County of Urgell

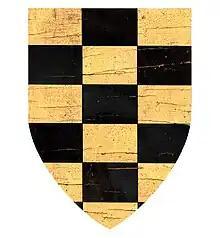
Historical-artistic reconstruction of the coat of arms of the counts of Urgell (from the tomb of Àlvar I and Cecilia de Foix) by the heraldic artist Dario Scaricamazza.

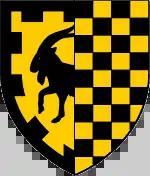
Coat of arms of the second dynasty

The County of Urgell is one of the historical Catalan counties, bordering on the counties of Pallars and Cerdanya.